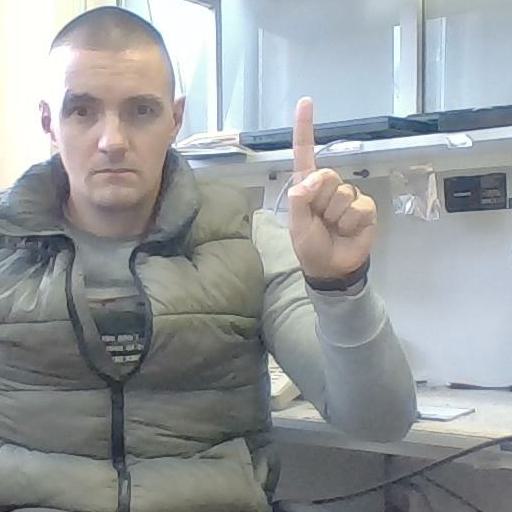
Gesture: one